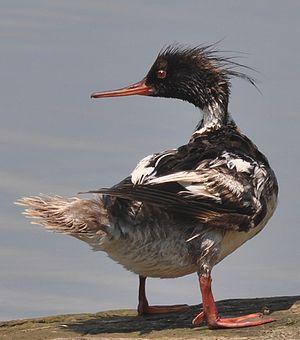
Le Harle huppé est une espèce d'oiseaux palmipèdes appartenant à la famille des Anatidae.